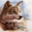
Label: wolf